Battle of Brienne

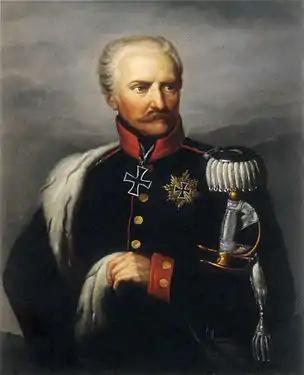
Gebhard von Blücher

The Battle of Brienne (29 January 1814) saw an Imperial French army led by Emperor Napoleon attack Prussian and Russian forces commanded by Prussian Field Marshal Gebhard Leberecht von Blücher. After heavy fighting that went on into the night, the French seized a château, nearly capturing Blücher. However, the French were unable to dislodge the Russians from the town of Brienne-le-Château. Napoleon himself, making his first appearance on a battlefield in 1814, was also nearly captured. Very early the next morning, Blücher's troops quietly abandoned the town and retreated to the south, conceding the field to the French.